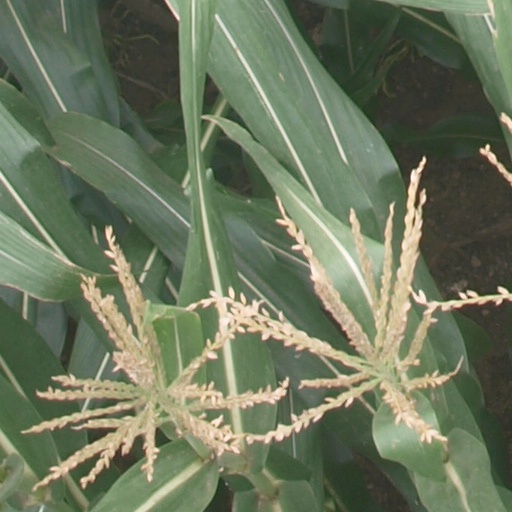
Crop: maize; corn